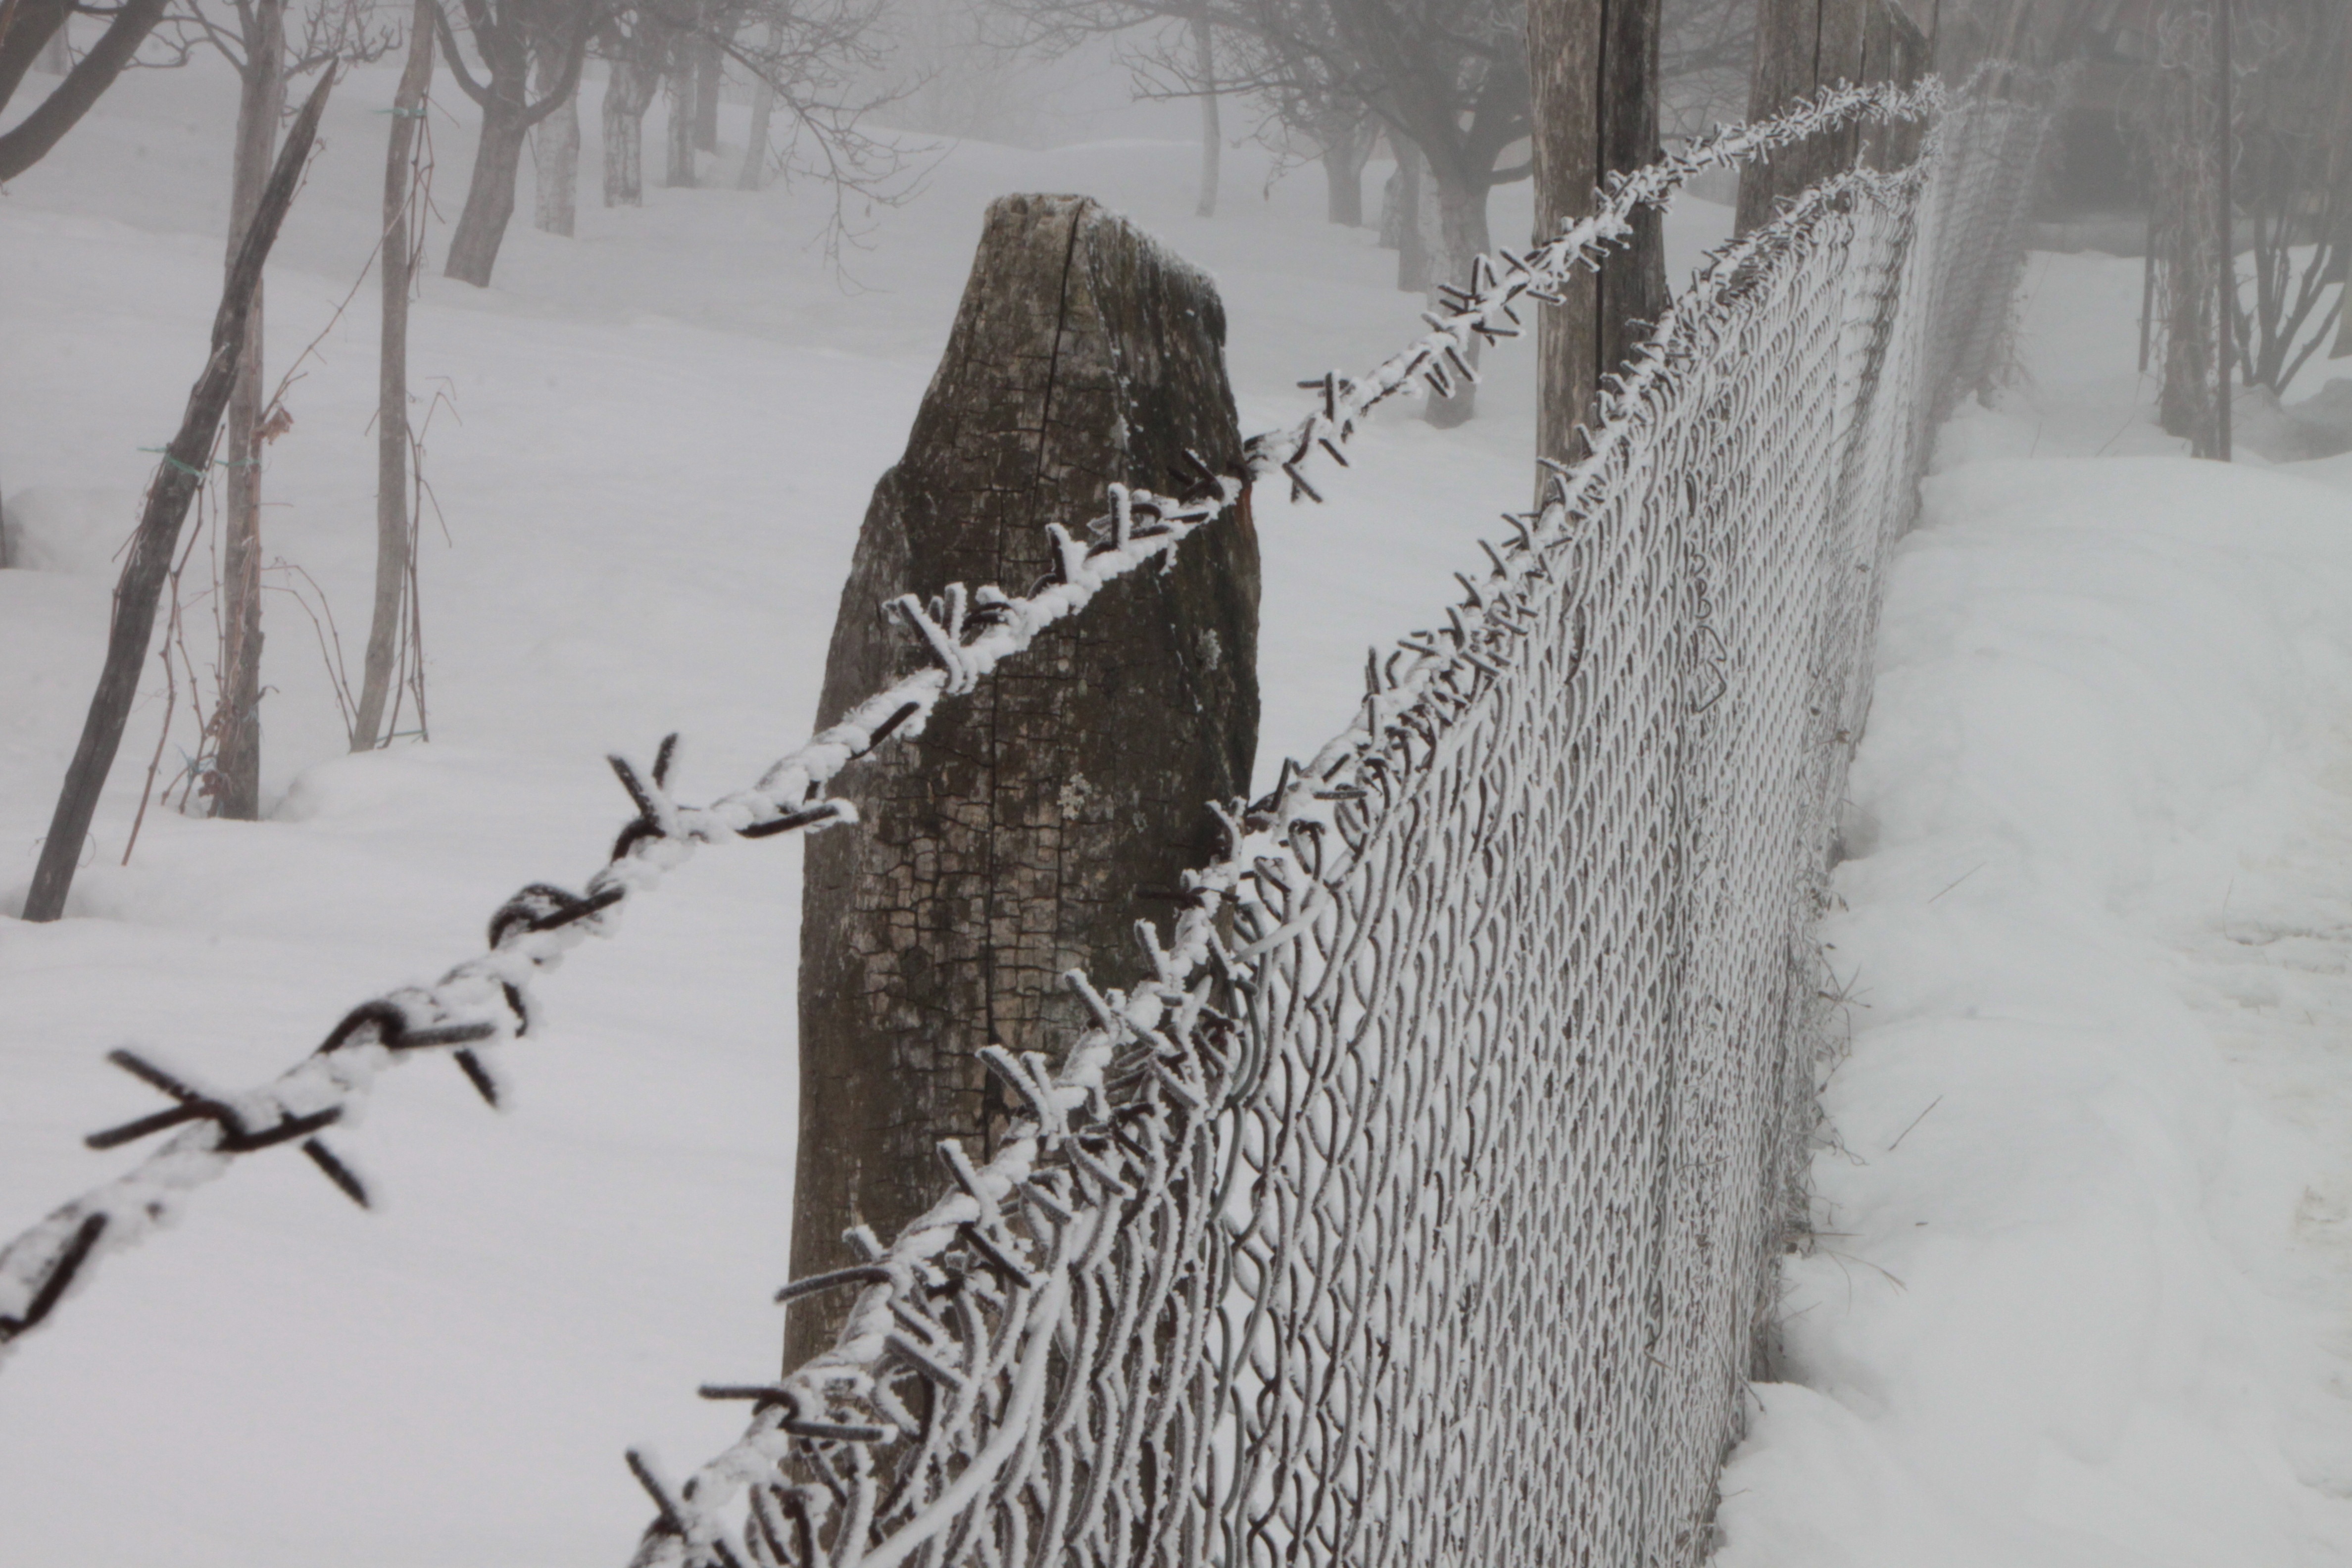
branch, snow, cold, winter, fence, white, frost, wire, ice, weather, frozen, season, blizzard, iron, freezing, geological phenomenon, winter storm, rain and snow mixed